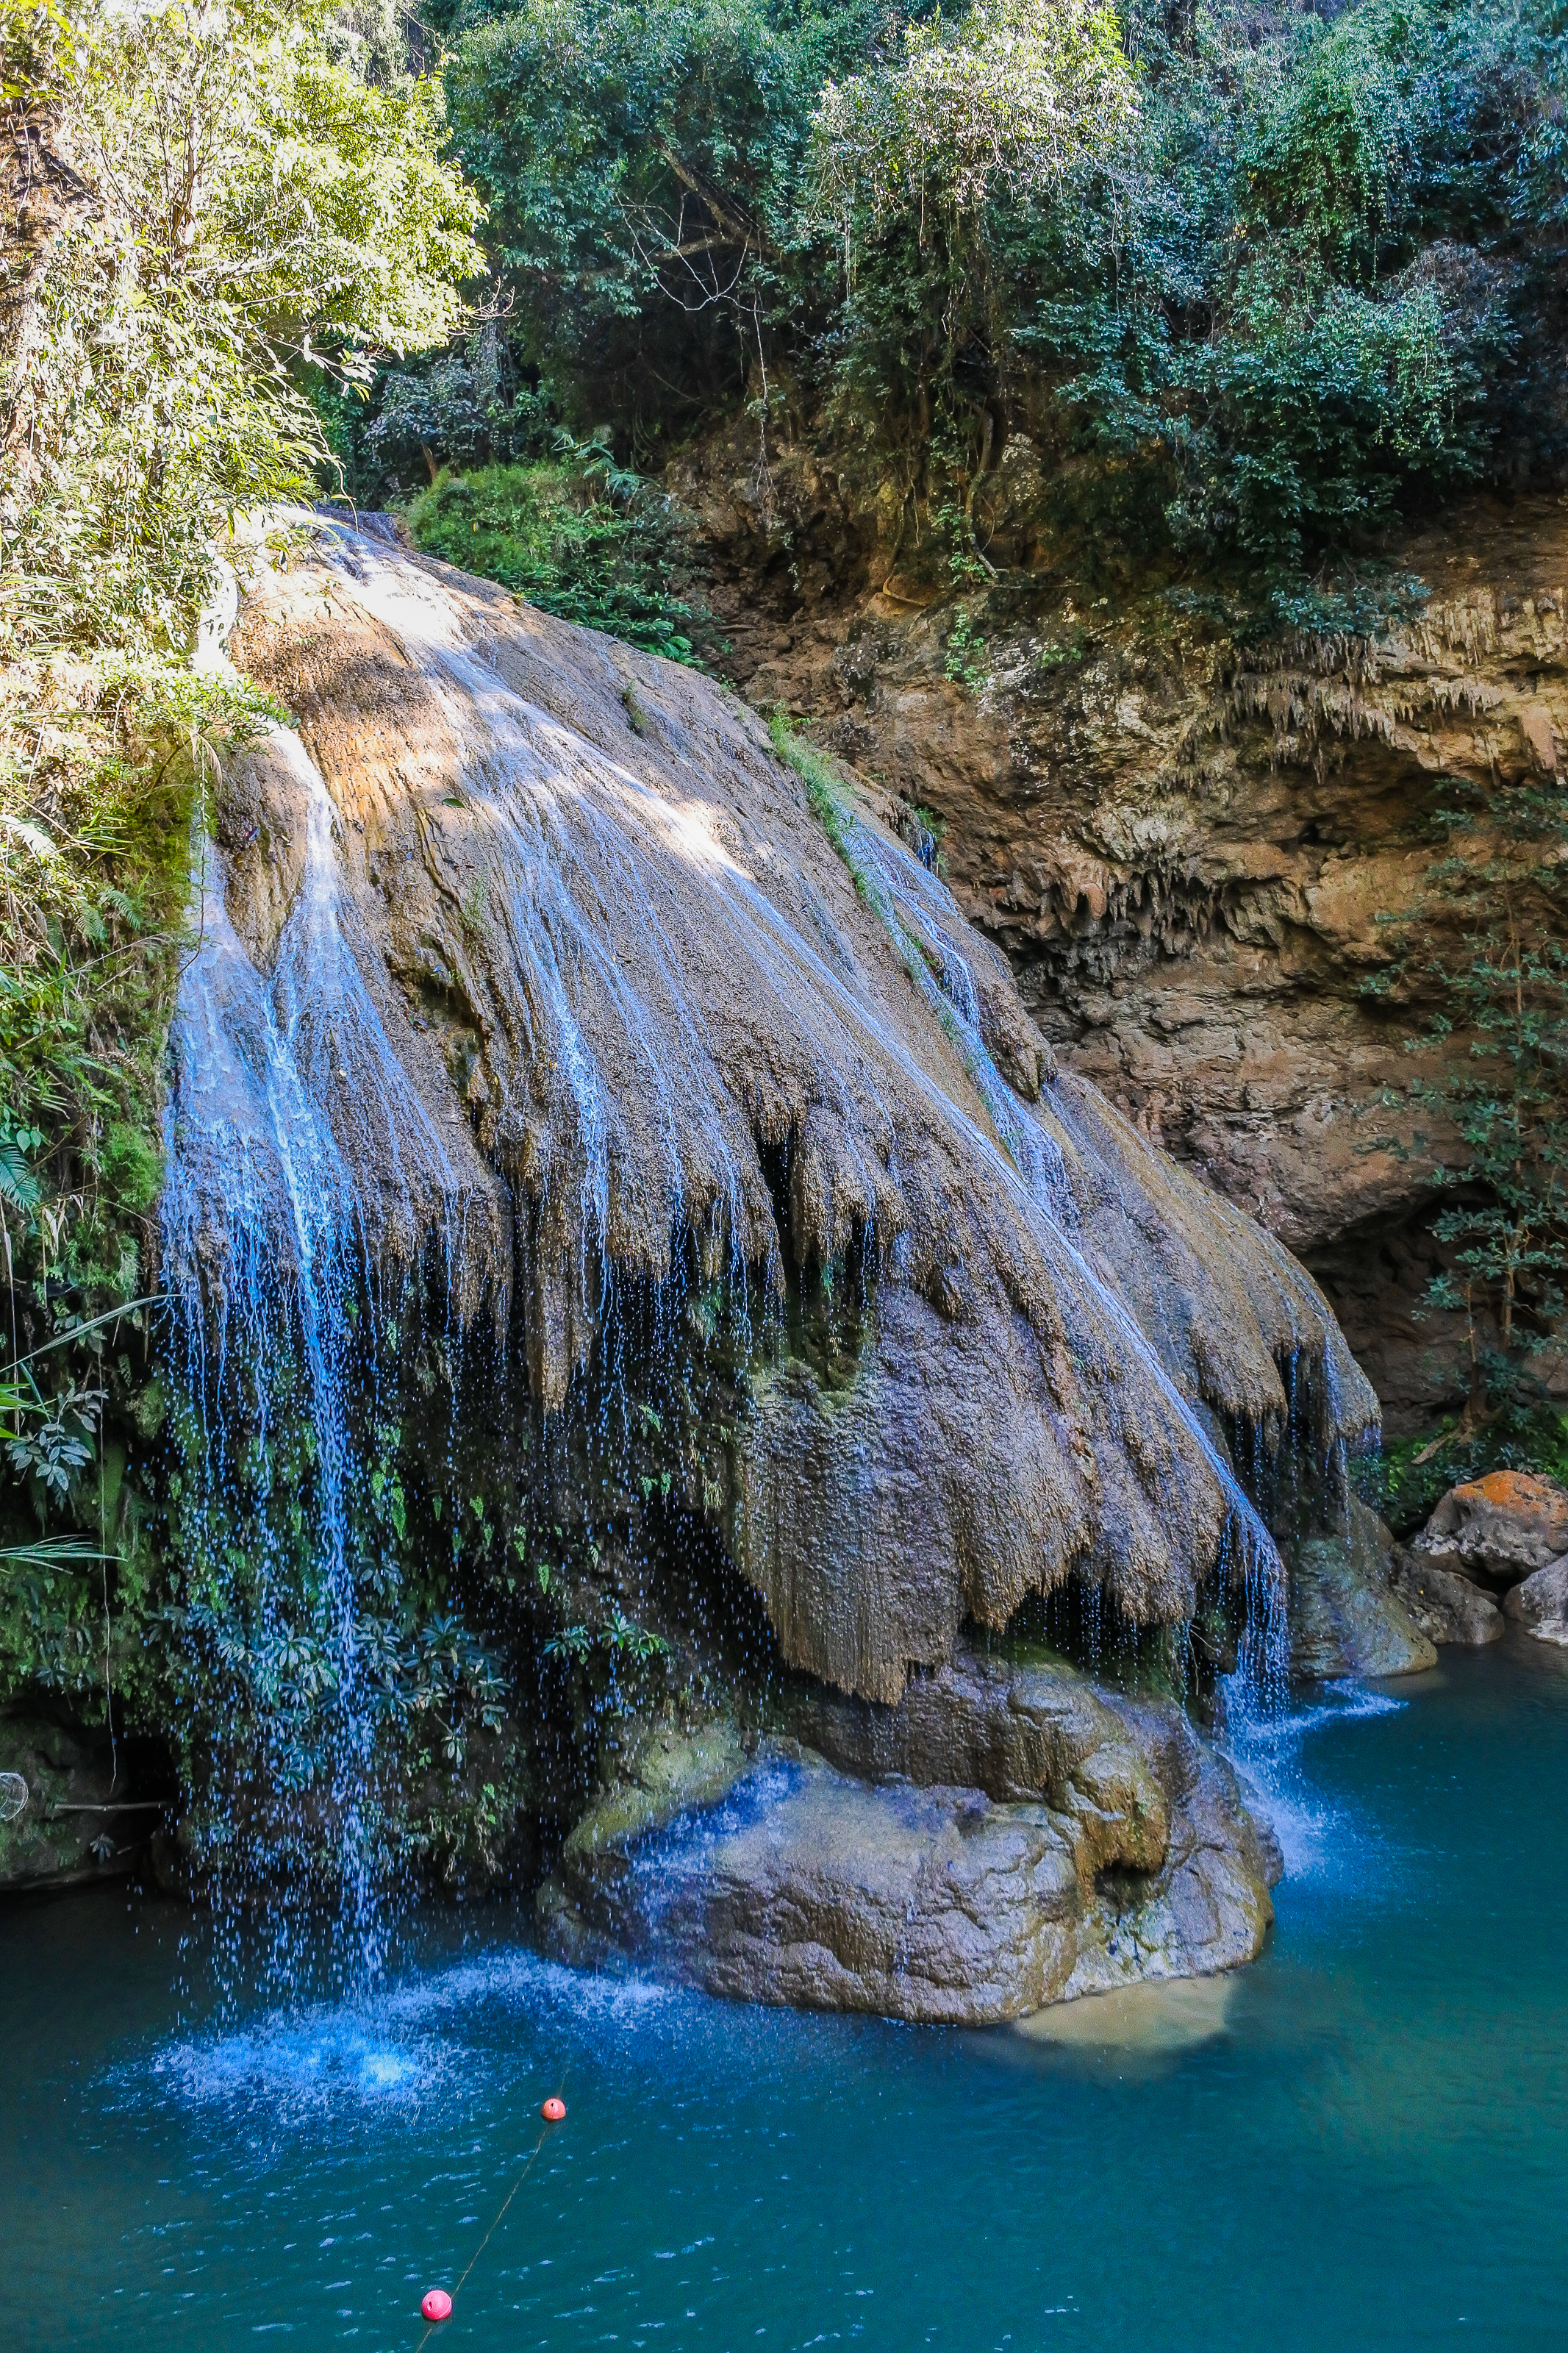
beauty, koh, freshness, northern, scenic, spring, beautiful, mountain, view, thailand, luang, natural, cascade, tree, thai, water, flowing, background, idyllic, plant, jungle, forest, ping, bright, scenery, summer, rock, fall, waterfall, national, vacation, park, green, nature, relax, asia, cool, clear, lumphun, clean, stone, tropical, lamphun, blue, river, fresh, travel, li, wild, landscape, body of water, water resources, natural landscape, watercourse, vegetation, nature reserve, formation, water feature, stream, state park, wilderness, chute, national park, geology, riparian zone, lake, wasserfall, mineral spring, creek, tourist attraction, escarpment, fluvial landforms of streams, ravine, tourism